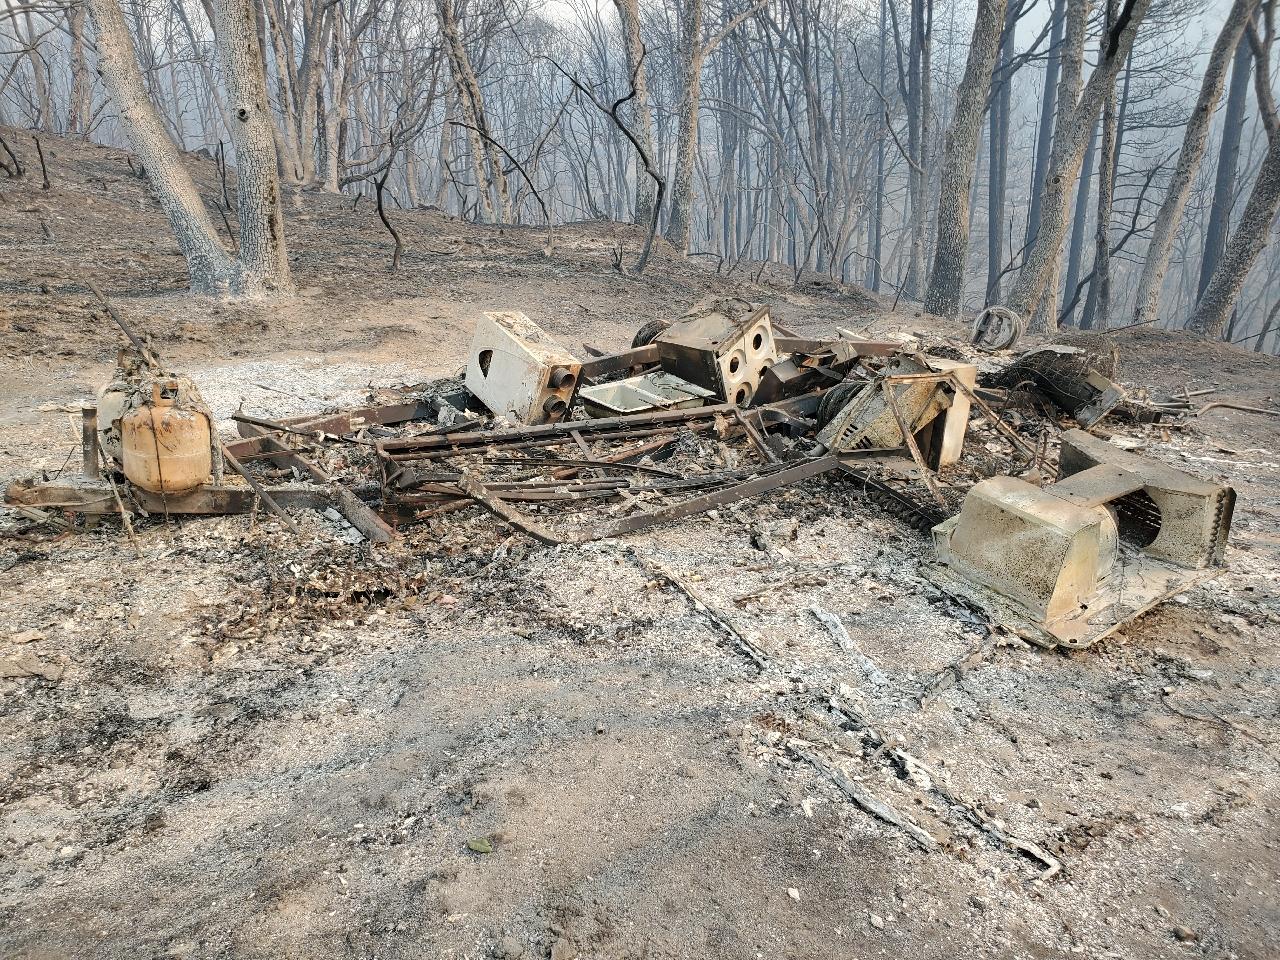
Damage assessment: destroyed